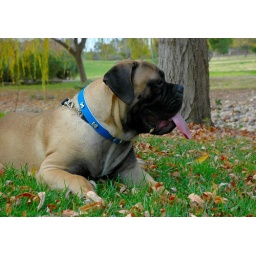
Kona sitting pretty under the tree